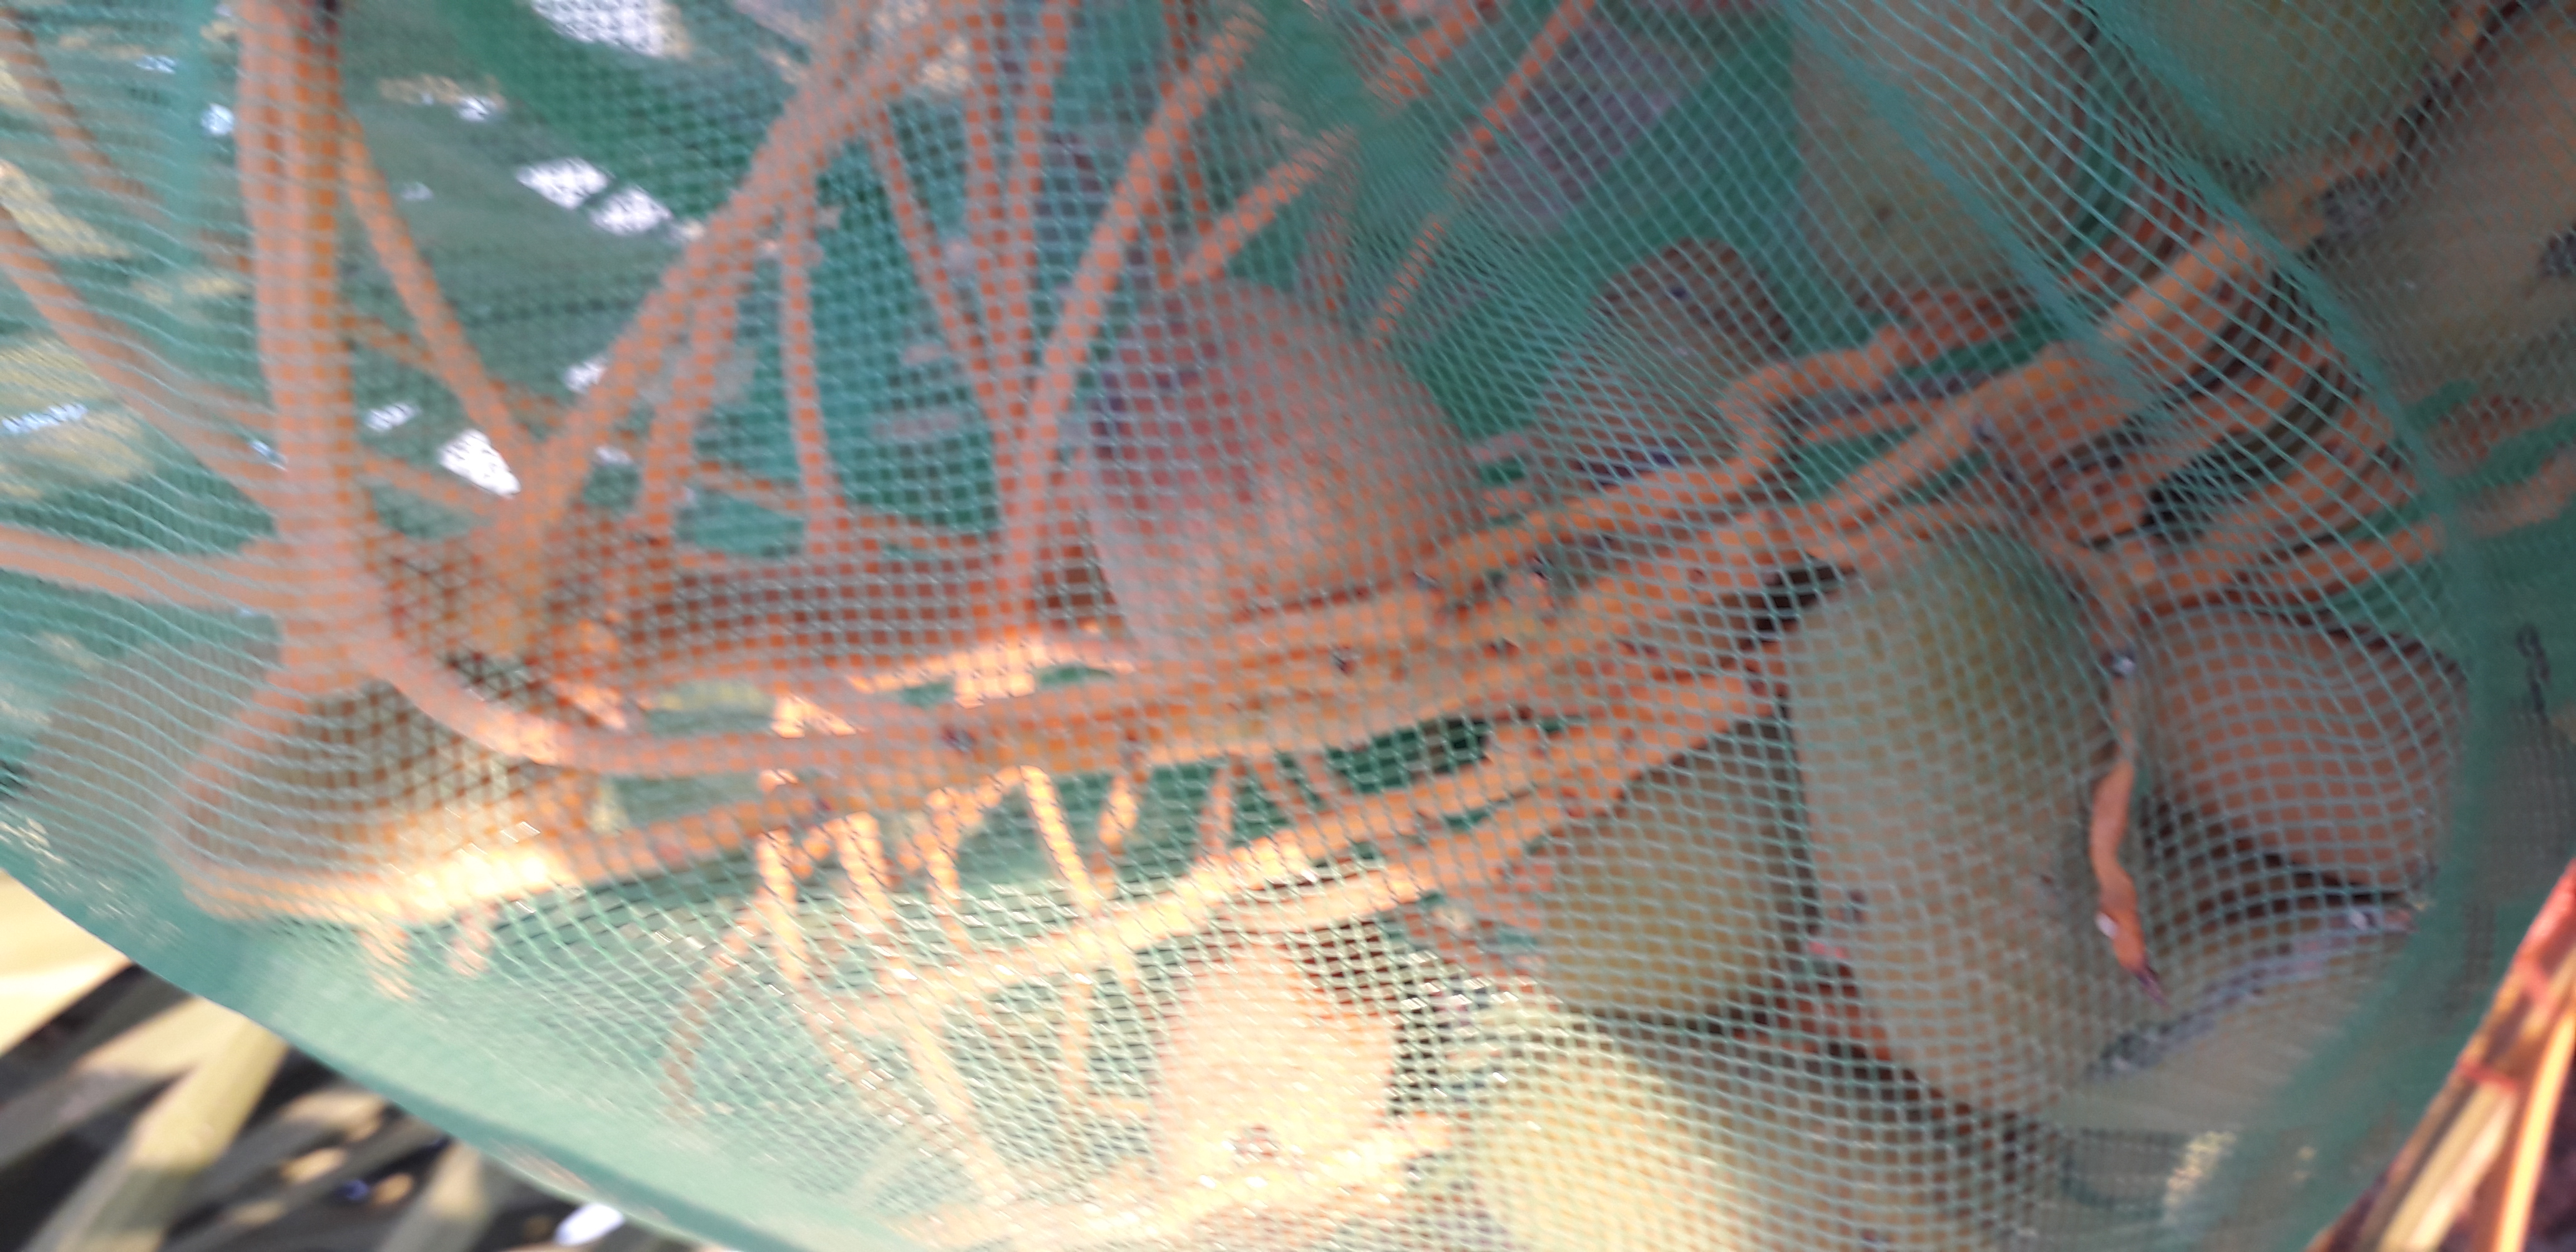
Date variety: Boumajhoul